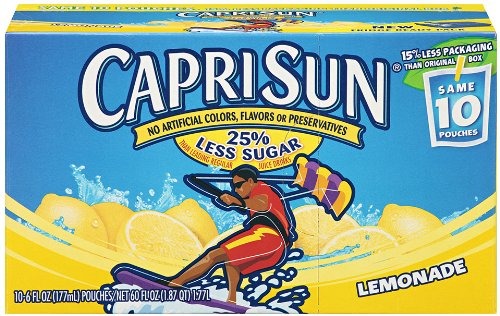
Item Name: Capri Sun Juice Drink, Lemonade, 10-Count, 6-Ounce Pouches (Pack of 4)
Value: 40.0
Unit: Count

Price: 44.89